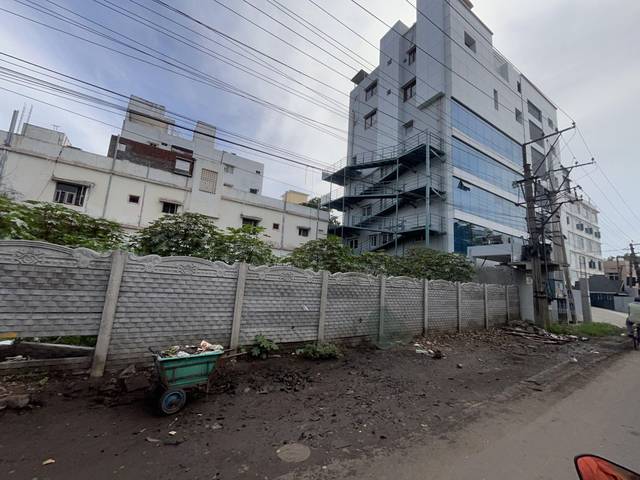
Region: India
Coordinates: 16.507, 80.656